Seattle Sounders FC

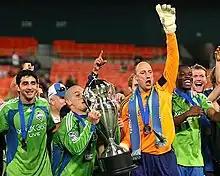
Players celebrate after winning the 2009 U.S. Open Cup.

Seattle Sounders FC entered MLS as the league's 15th team and played its first home match on March 19, 2009, in front of a sold-out crowd of 32,523, defeating the New York Red Bulls 3–0. During the pre-match ceremonies, the first Golden Scarf was awarded to MLS Commissioner Don Garber. Seattle was the first MLS expansion team to win its first three matches, and they did so with a shutout in each. The club set a state record for attendance at a soccer match on August 5, 2009, when 66,848 attended a friendly match with FC Barcelona, a record which was later broken when they hosted Manchester United in front of 67,052 fans, and later in the 2019 MLS Cup against Toronto FC with 69,274 in attendance.